George Needham (businessman)

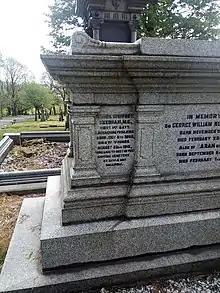

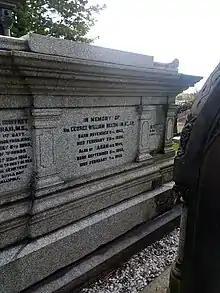

Sir George William Needham (9 November 1843 – 29 February 1928) was an English businessman and a prominent citizen of Oldham, Lancashire.